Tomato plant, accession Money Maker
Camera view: vertical (180 deg); turntable rotation: 180 degrees
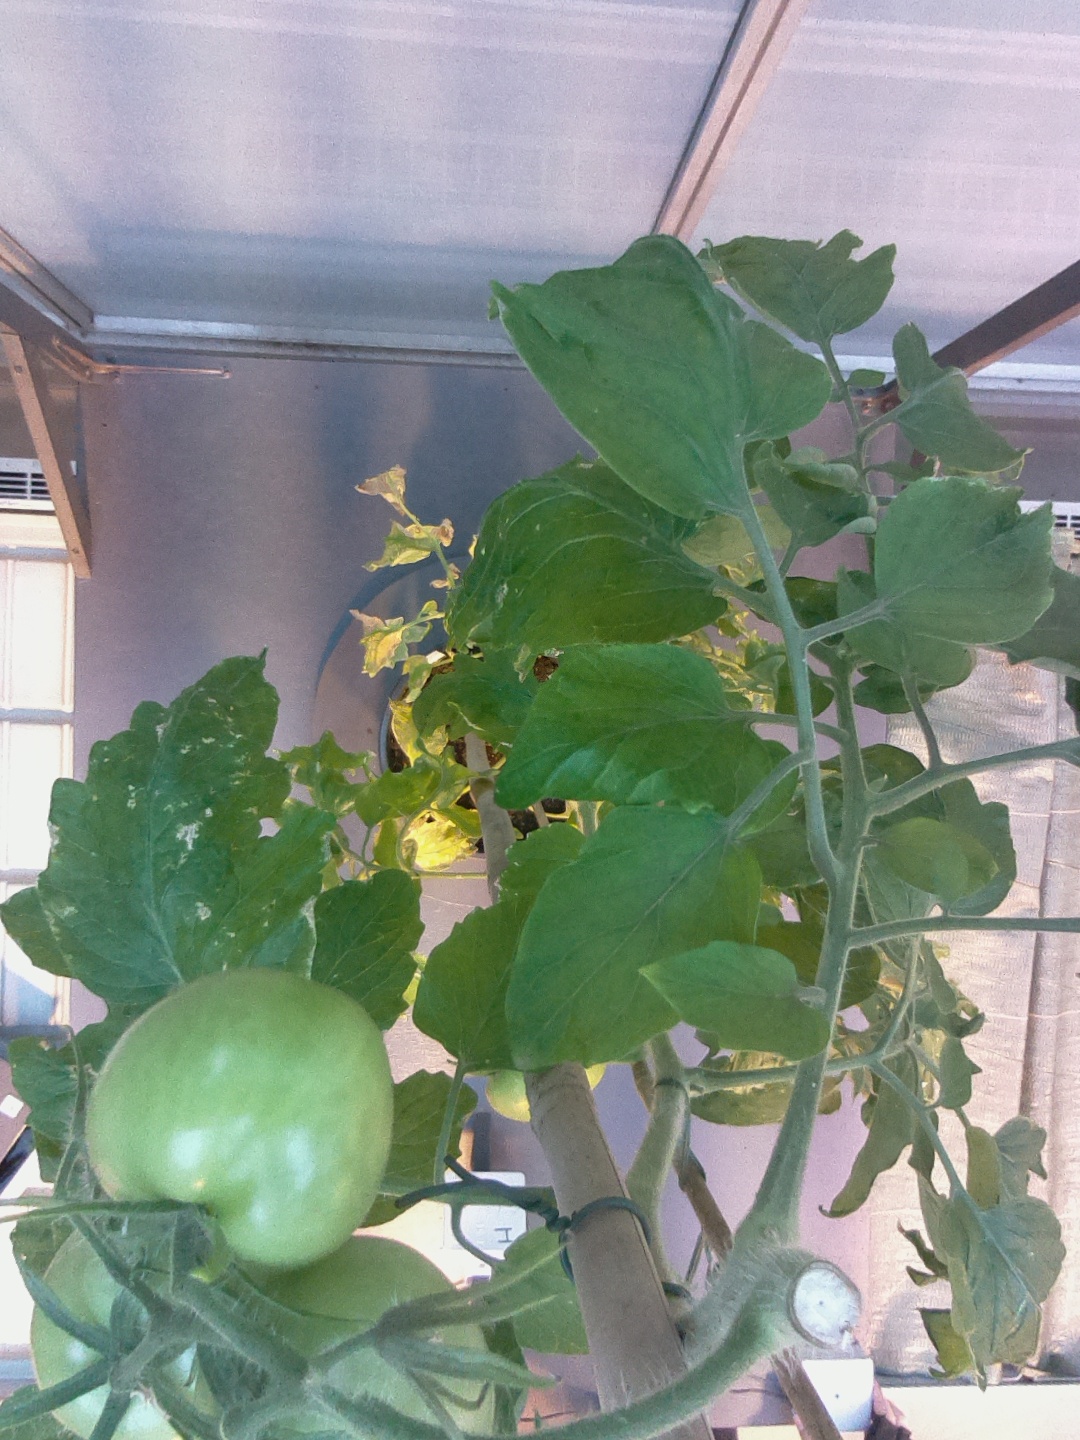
BBCH growth stage 77: 70%-80% of final fruit size